1910 World Series

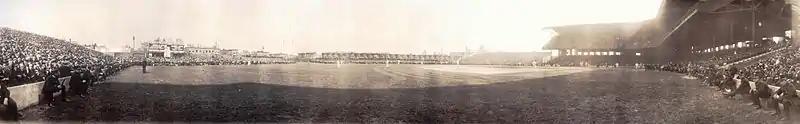
Game 2

Star pitcher Jack Coombs was the starter for the Athletics, while Mordecai Brown began the game for the Cubs. Before the game, Ty Cobb and Nap Lajoie, winners of the Chalmers Awards, were presented with new cars from Chalmers Motor Company, though Lajoie was not present and a friend accepted the car in his stead.